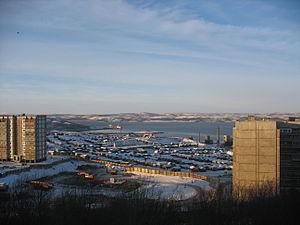
Severomorsk est une ville fermée et un port de l'oblast de Mourmansk, en Russie. Sa population s'élevait à 52 597 habitants en 2019.